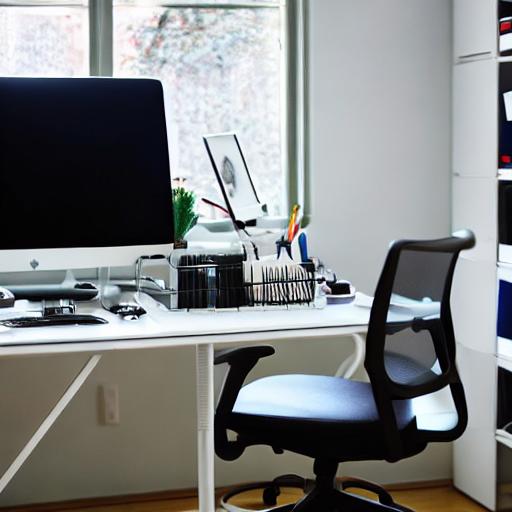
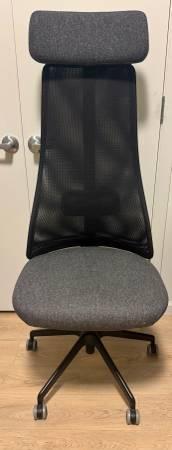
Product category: items_chair
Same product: no